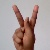
The image shows a hand gesture representing the letter 'K' in Indian Sign Language.